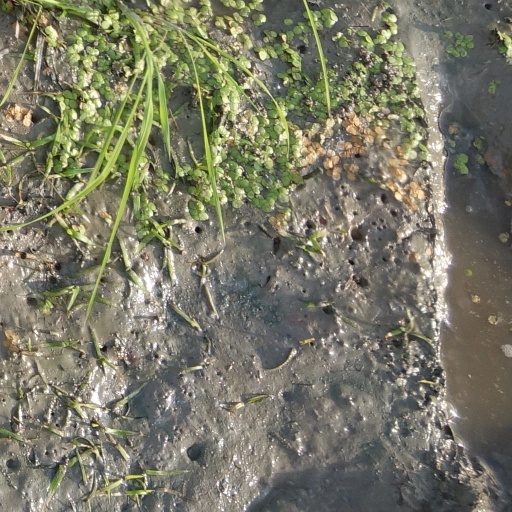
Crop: rice